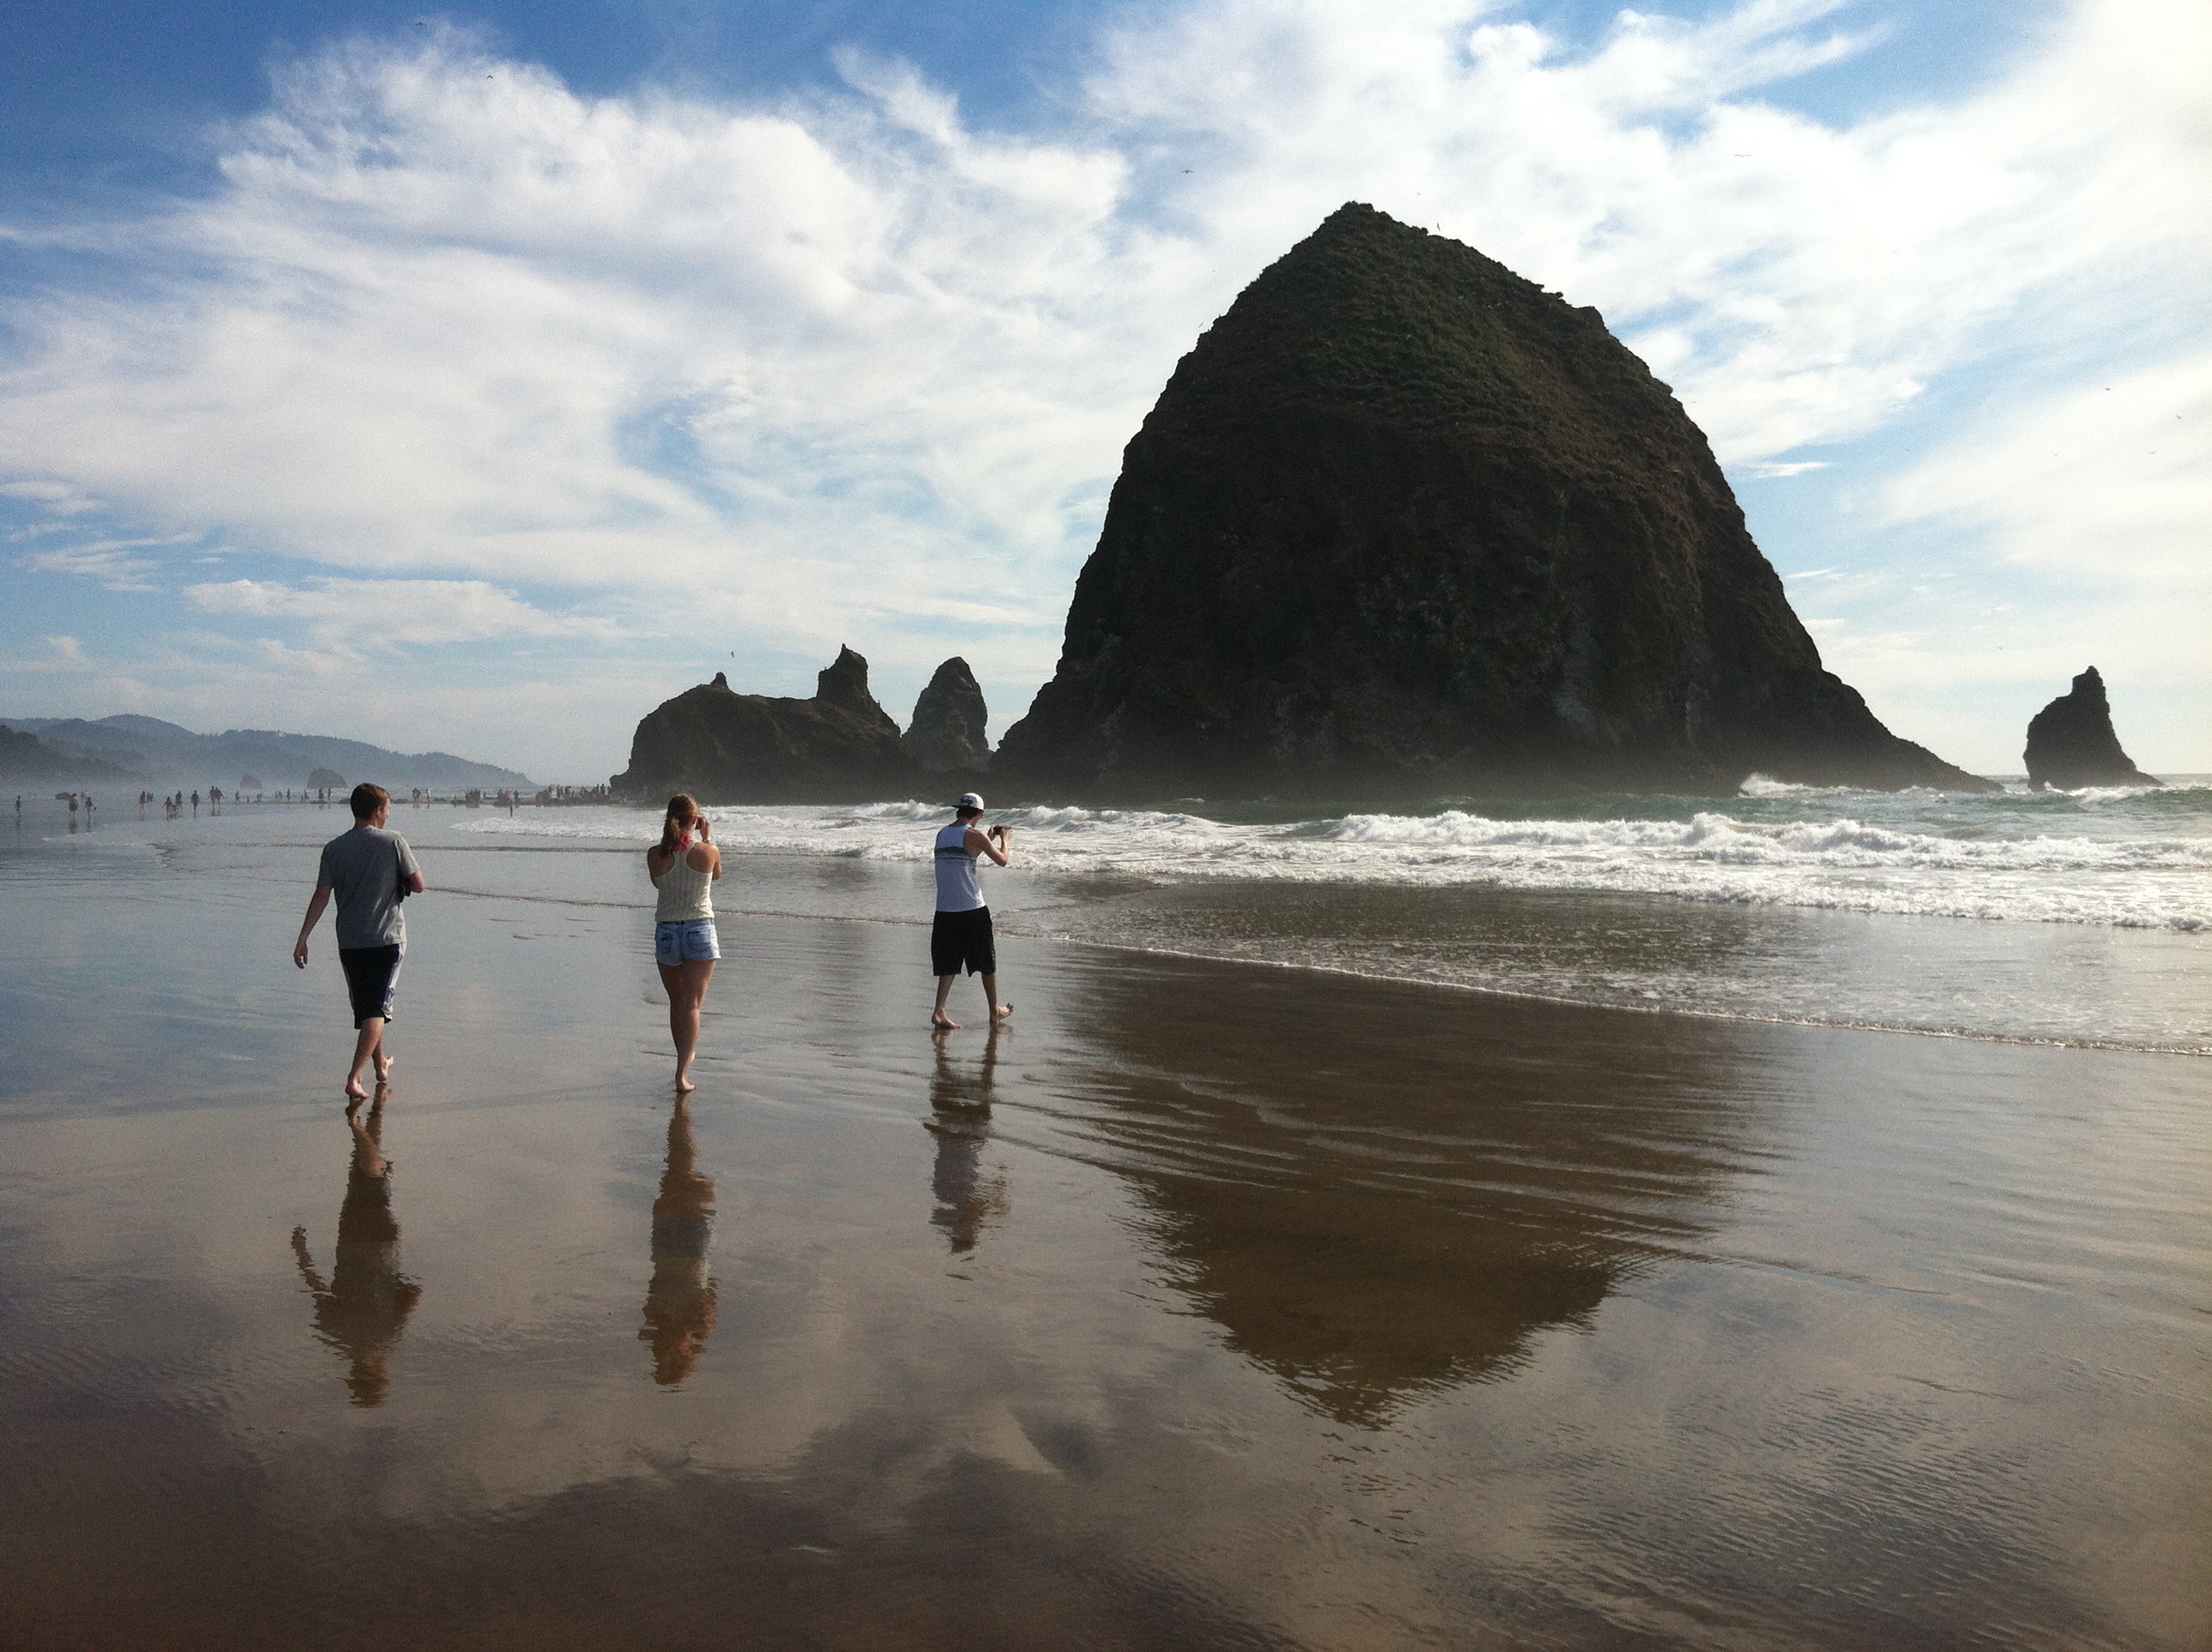
beach, sea, coast, water, sand, rock, ocean, sunlight, shore, wave, vacation, cliff, reflection, bay, haystack, terrain, body of water, cape, oregon